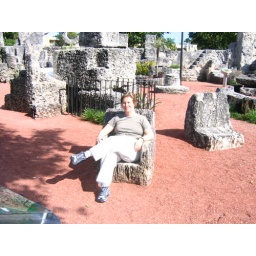
Me sitting in a chair designed by another short person.